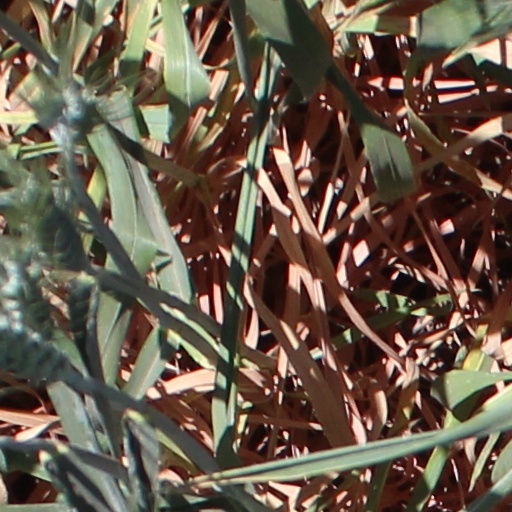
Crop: wheat